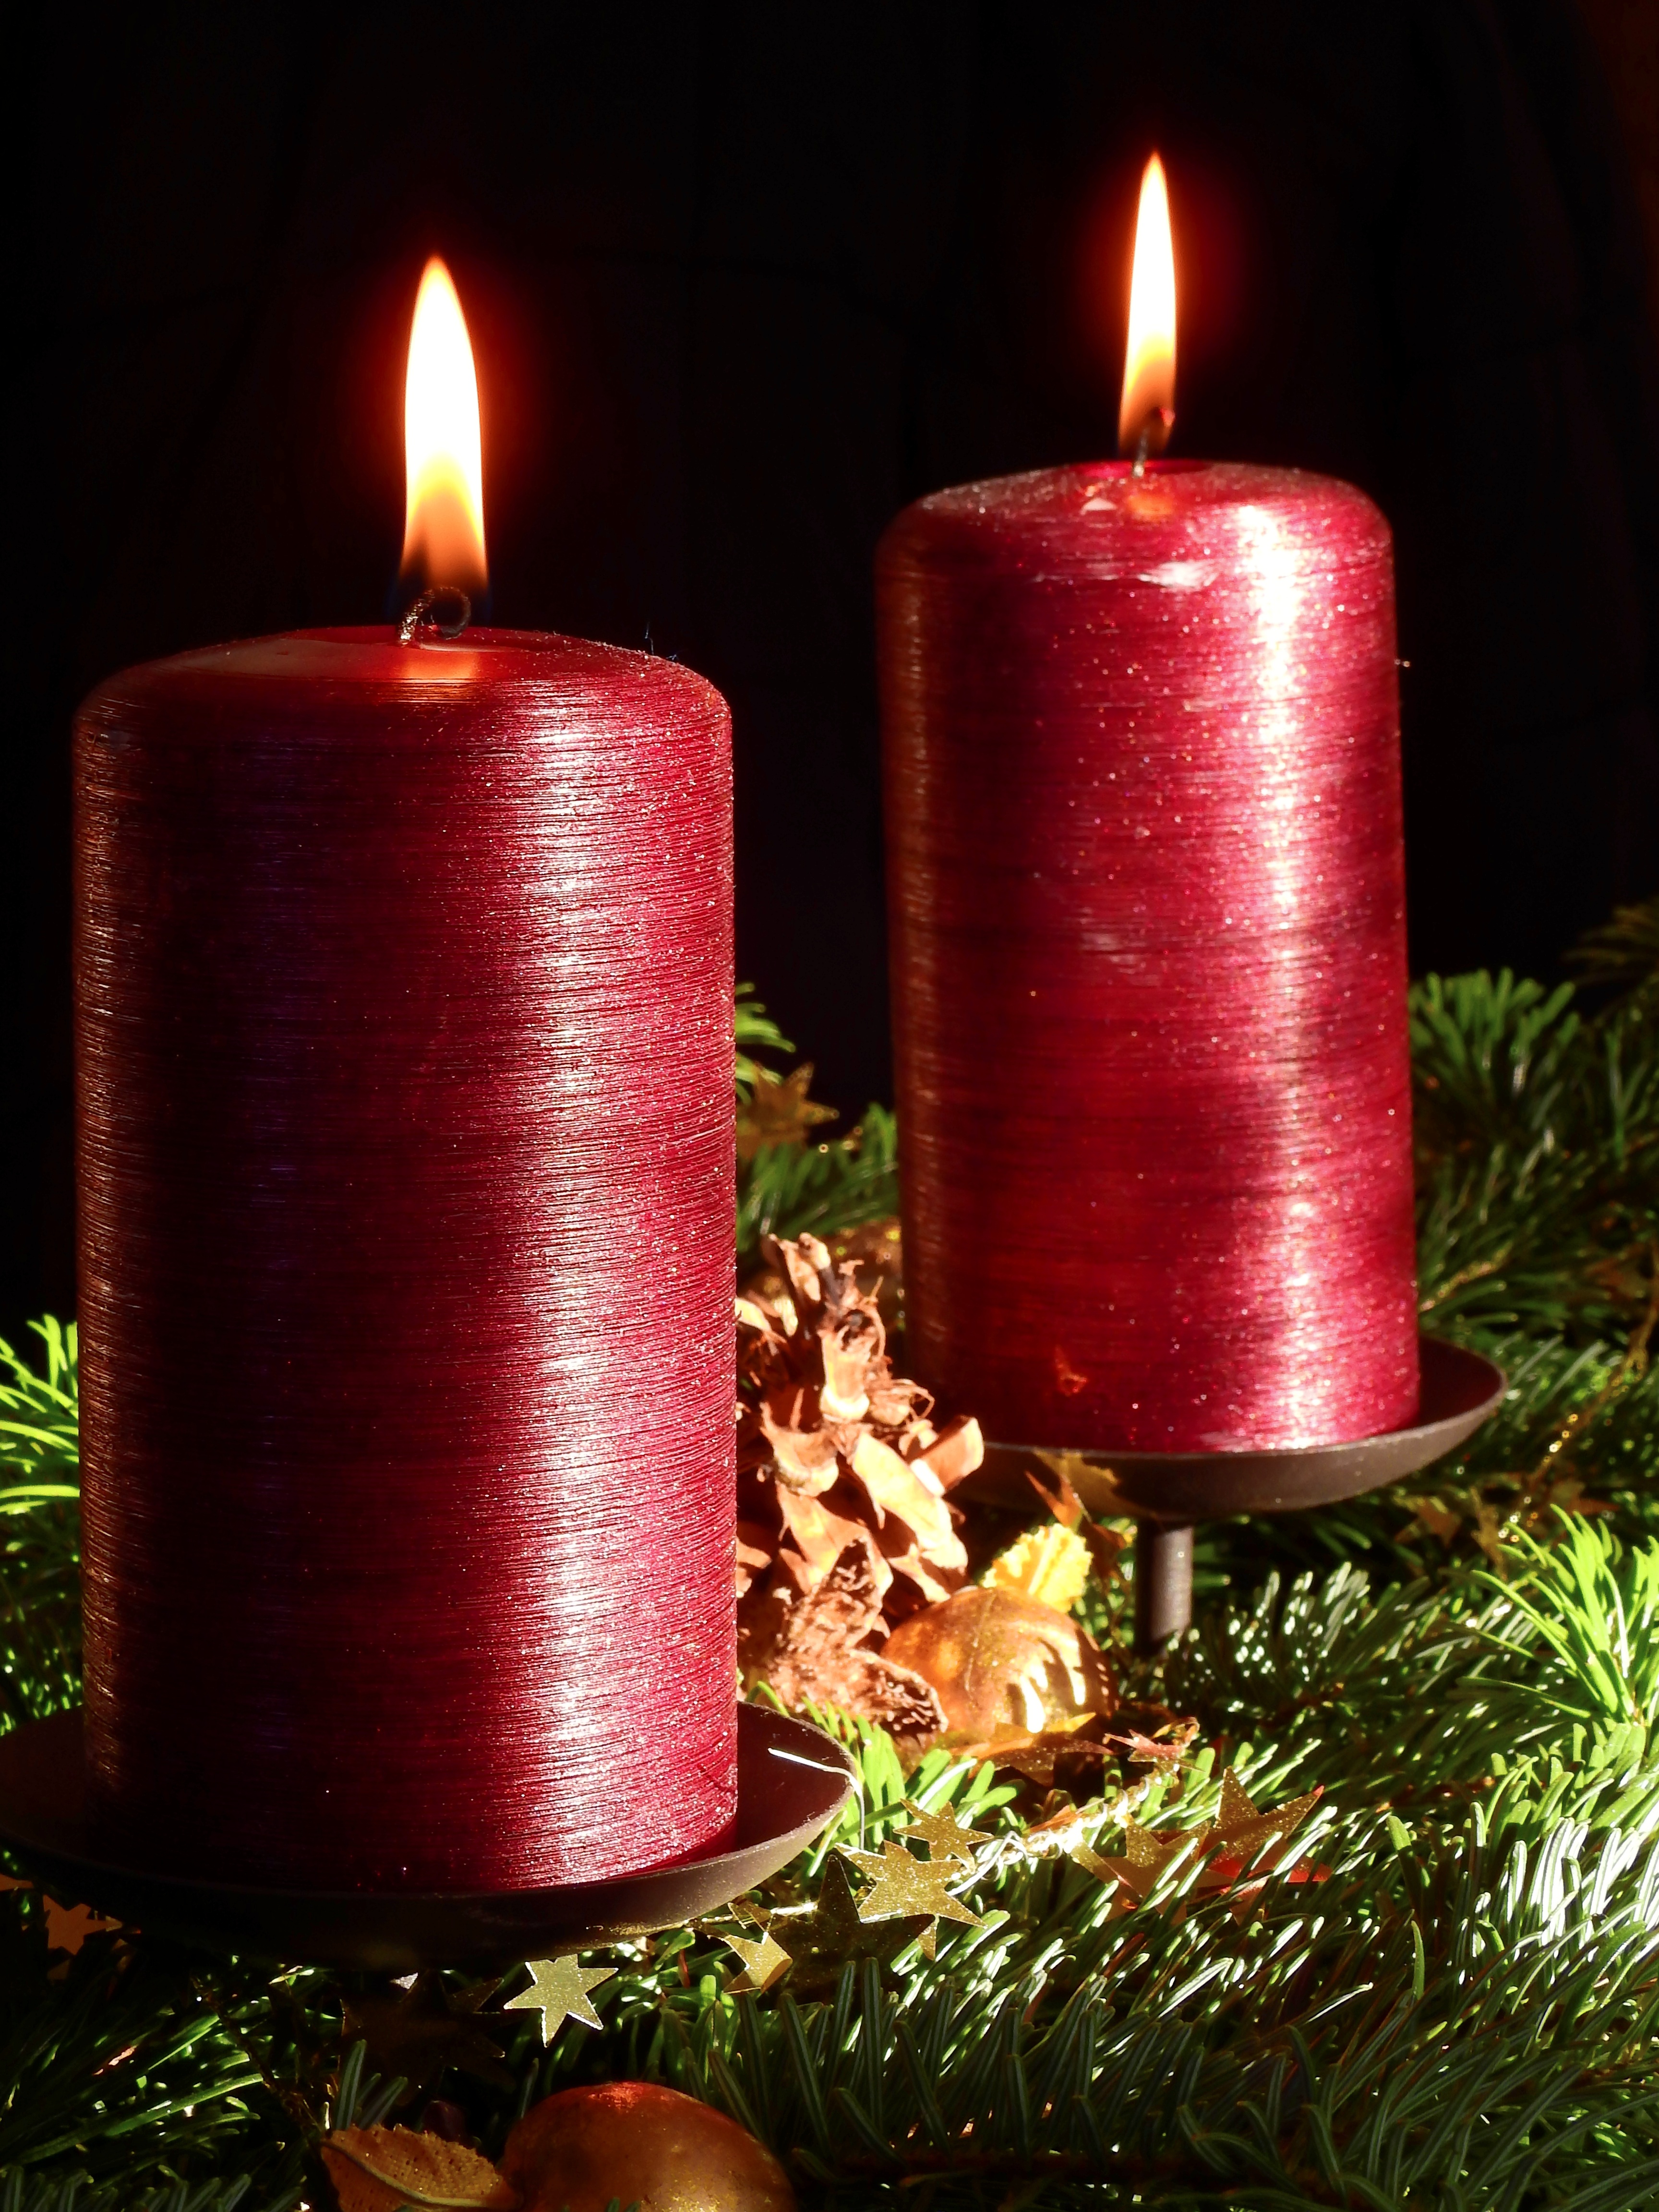
decoration, red, holiday, candle, christmas, fir, lighting, decor, christmas tree, deco, conifer, advent, christmas decoration, christmas time, candles, contemplative, greeting card, christmas eve, christmas ornaments, adwentskranz, adwentkranz